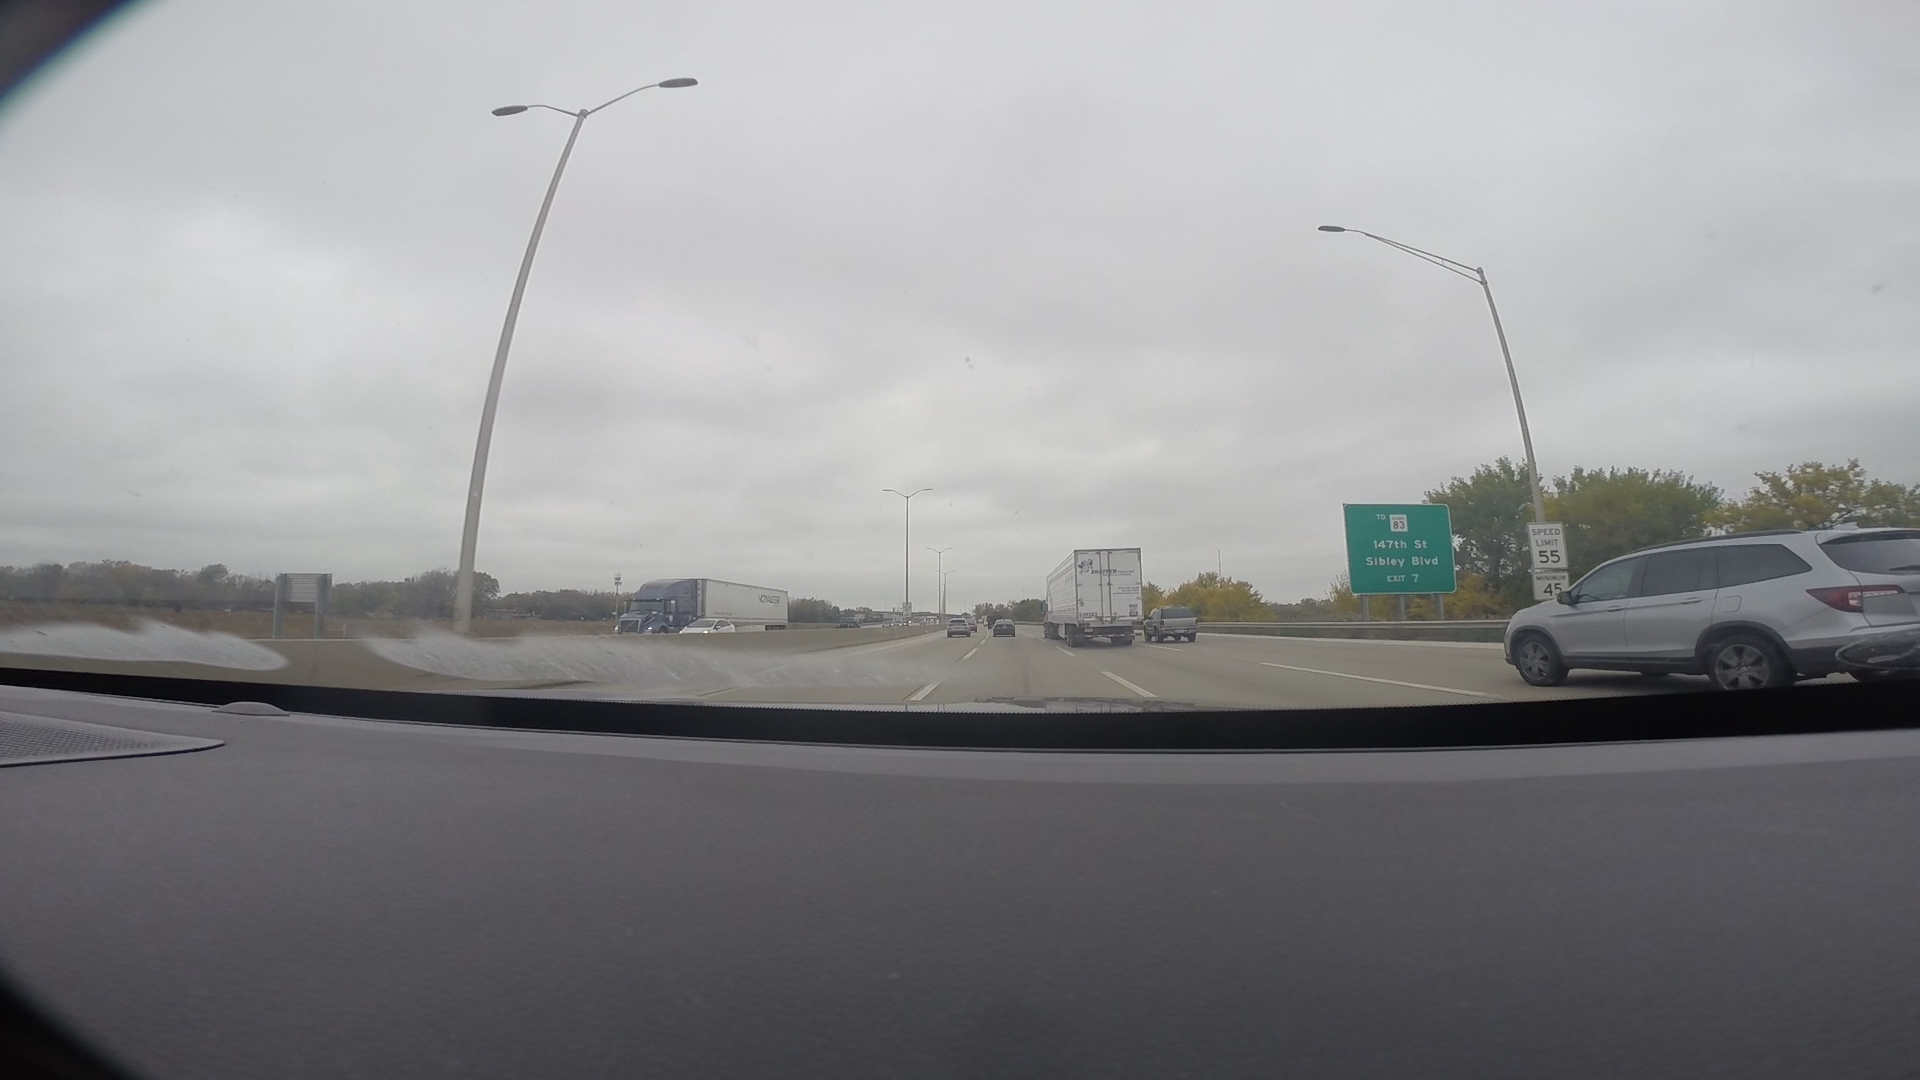
Speed limit sign label: mph55